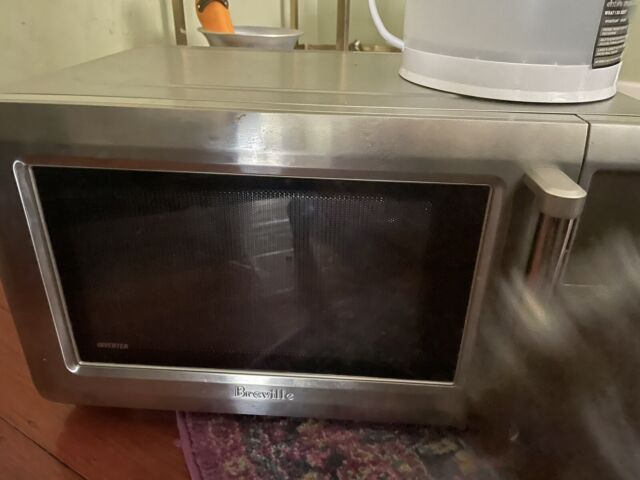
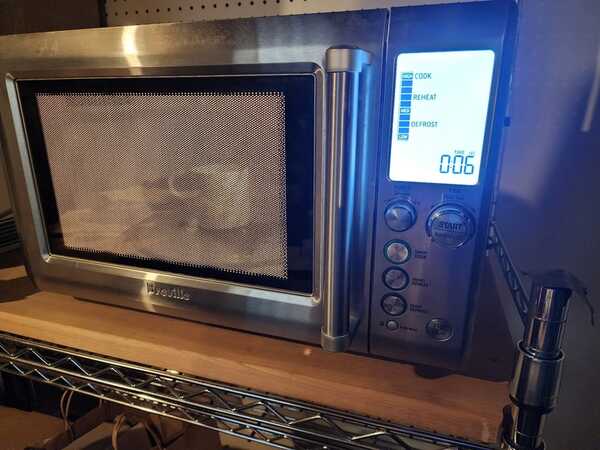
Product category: misc
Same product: yes